Tomoki Nojiri

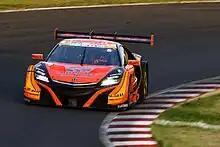
The Honda NSX-GT with which Nojiri took his first Super GT win in 2017

Nojiri's first Super GT start came in the GT300 class, driving Autobacs Racing Team Aguri (ARTA)'s Honda CR-Z GT300 at the 2013 Suzuka 1000km. He stepped up to full-time Super GT competition in 2014 with Team Mugen, taking over for reigning GT300 champion Hideki Mutoh. Nojiri and co-driver Yuhki Nakayama finished tenth in the GT300 championship, with a third place finish at the Fuji 500 km.